Annals of Rome

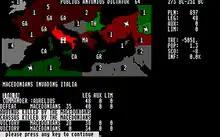
Gameplay screenshot (Atari ST)

The game is played in two windows. The first is the troops movement window, which allows the player to control the placement of troops in the Roman state or to attack computer players. This window shows the number of forces for all players, inflation, popularity and national score of the Roman state, and human player score. The last step for the player in this window is to set the tax rate, between 1.0 and 2.0% (higher taxes cause higher inflation). In the next window, the player decides which of the 21 Senate members will receive command of the various Roman armies. To help the player in making this decision, all Senate members are listed with numbers, the first two indicating their military ability and loyalty, respectively. The last number indicates their age. If the government's popularity falls below 2 (popularity is measured within a range between -5 and +5), armies with disloyal commanders can revolt and try to take Rome. If this happens before 50 BC, the successful rebel will be declared dictator, and if this happens after, he will become emperor, which will lead to a dynasty.